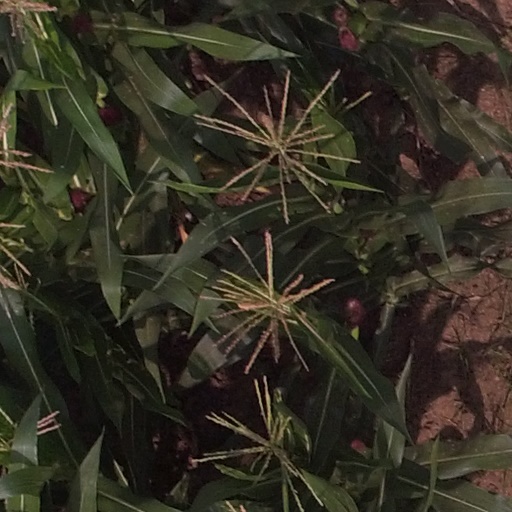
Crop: maize; corn